The Colosseum at Caesars Palace

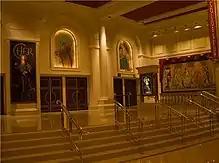
Entrance to theatre from within Caesars Palace in 2008

In 2000, Caesars Palace made plans to renovate the defunct Circus Maximus Showroom (opened 1966) and the special Omnimax (Now IMAX Dome). At this time, the owners were approached about a new business venture with Celine Dion. Once the venture was launched, the renovation was cancelled. A new entertainment venue was set to be built in place of the old showroom. The showroom closed in September 2000 with a performance by Steve and Eydie. The theatre was built specially to house Celine Dion's "A New Day...". The construction was initiated by Park Place Entertainment to coincide with other renovations to the hotel complex including additional retail space, meeting areas, restaurants, spas, and a 20-story all-suites hotel tower. The original construction cost was estimated to be between $65 and $75 million. Additional technical aspects drove cost to over $100 million.